Nasubi

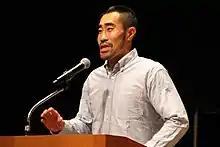
Hamatsu in 2014

, better known as , is a Japanese comedian and media personality. Hamatsu is best known for appearing on the controversial reality television show "Susunu! Denpa Shōnen".